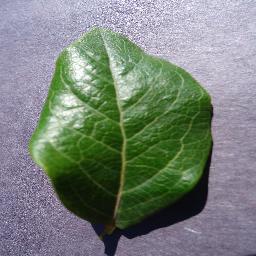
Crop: blueberry
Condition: healthy